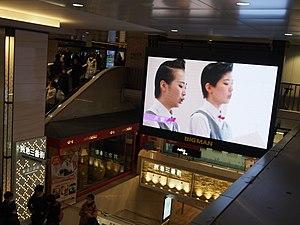
La revue Takarazuka est une revue ou compagnie de théâtre japonaise composée exclusivement de femmes non mariées.